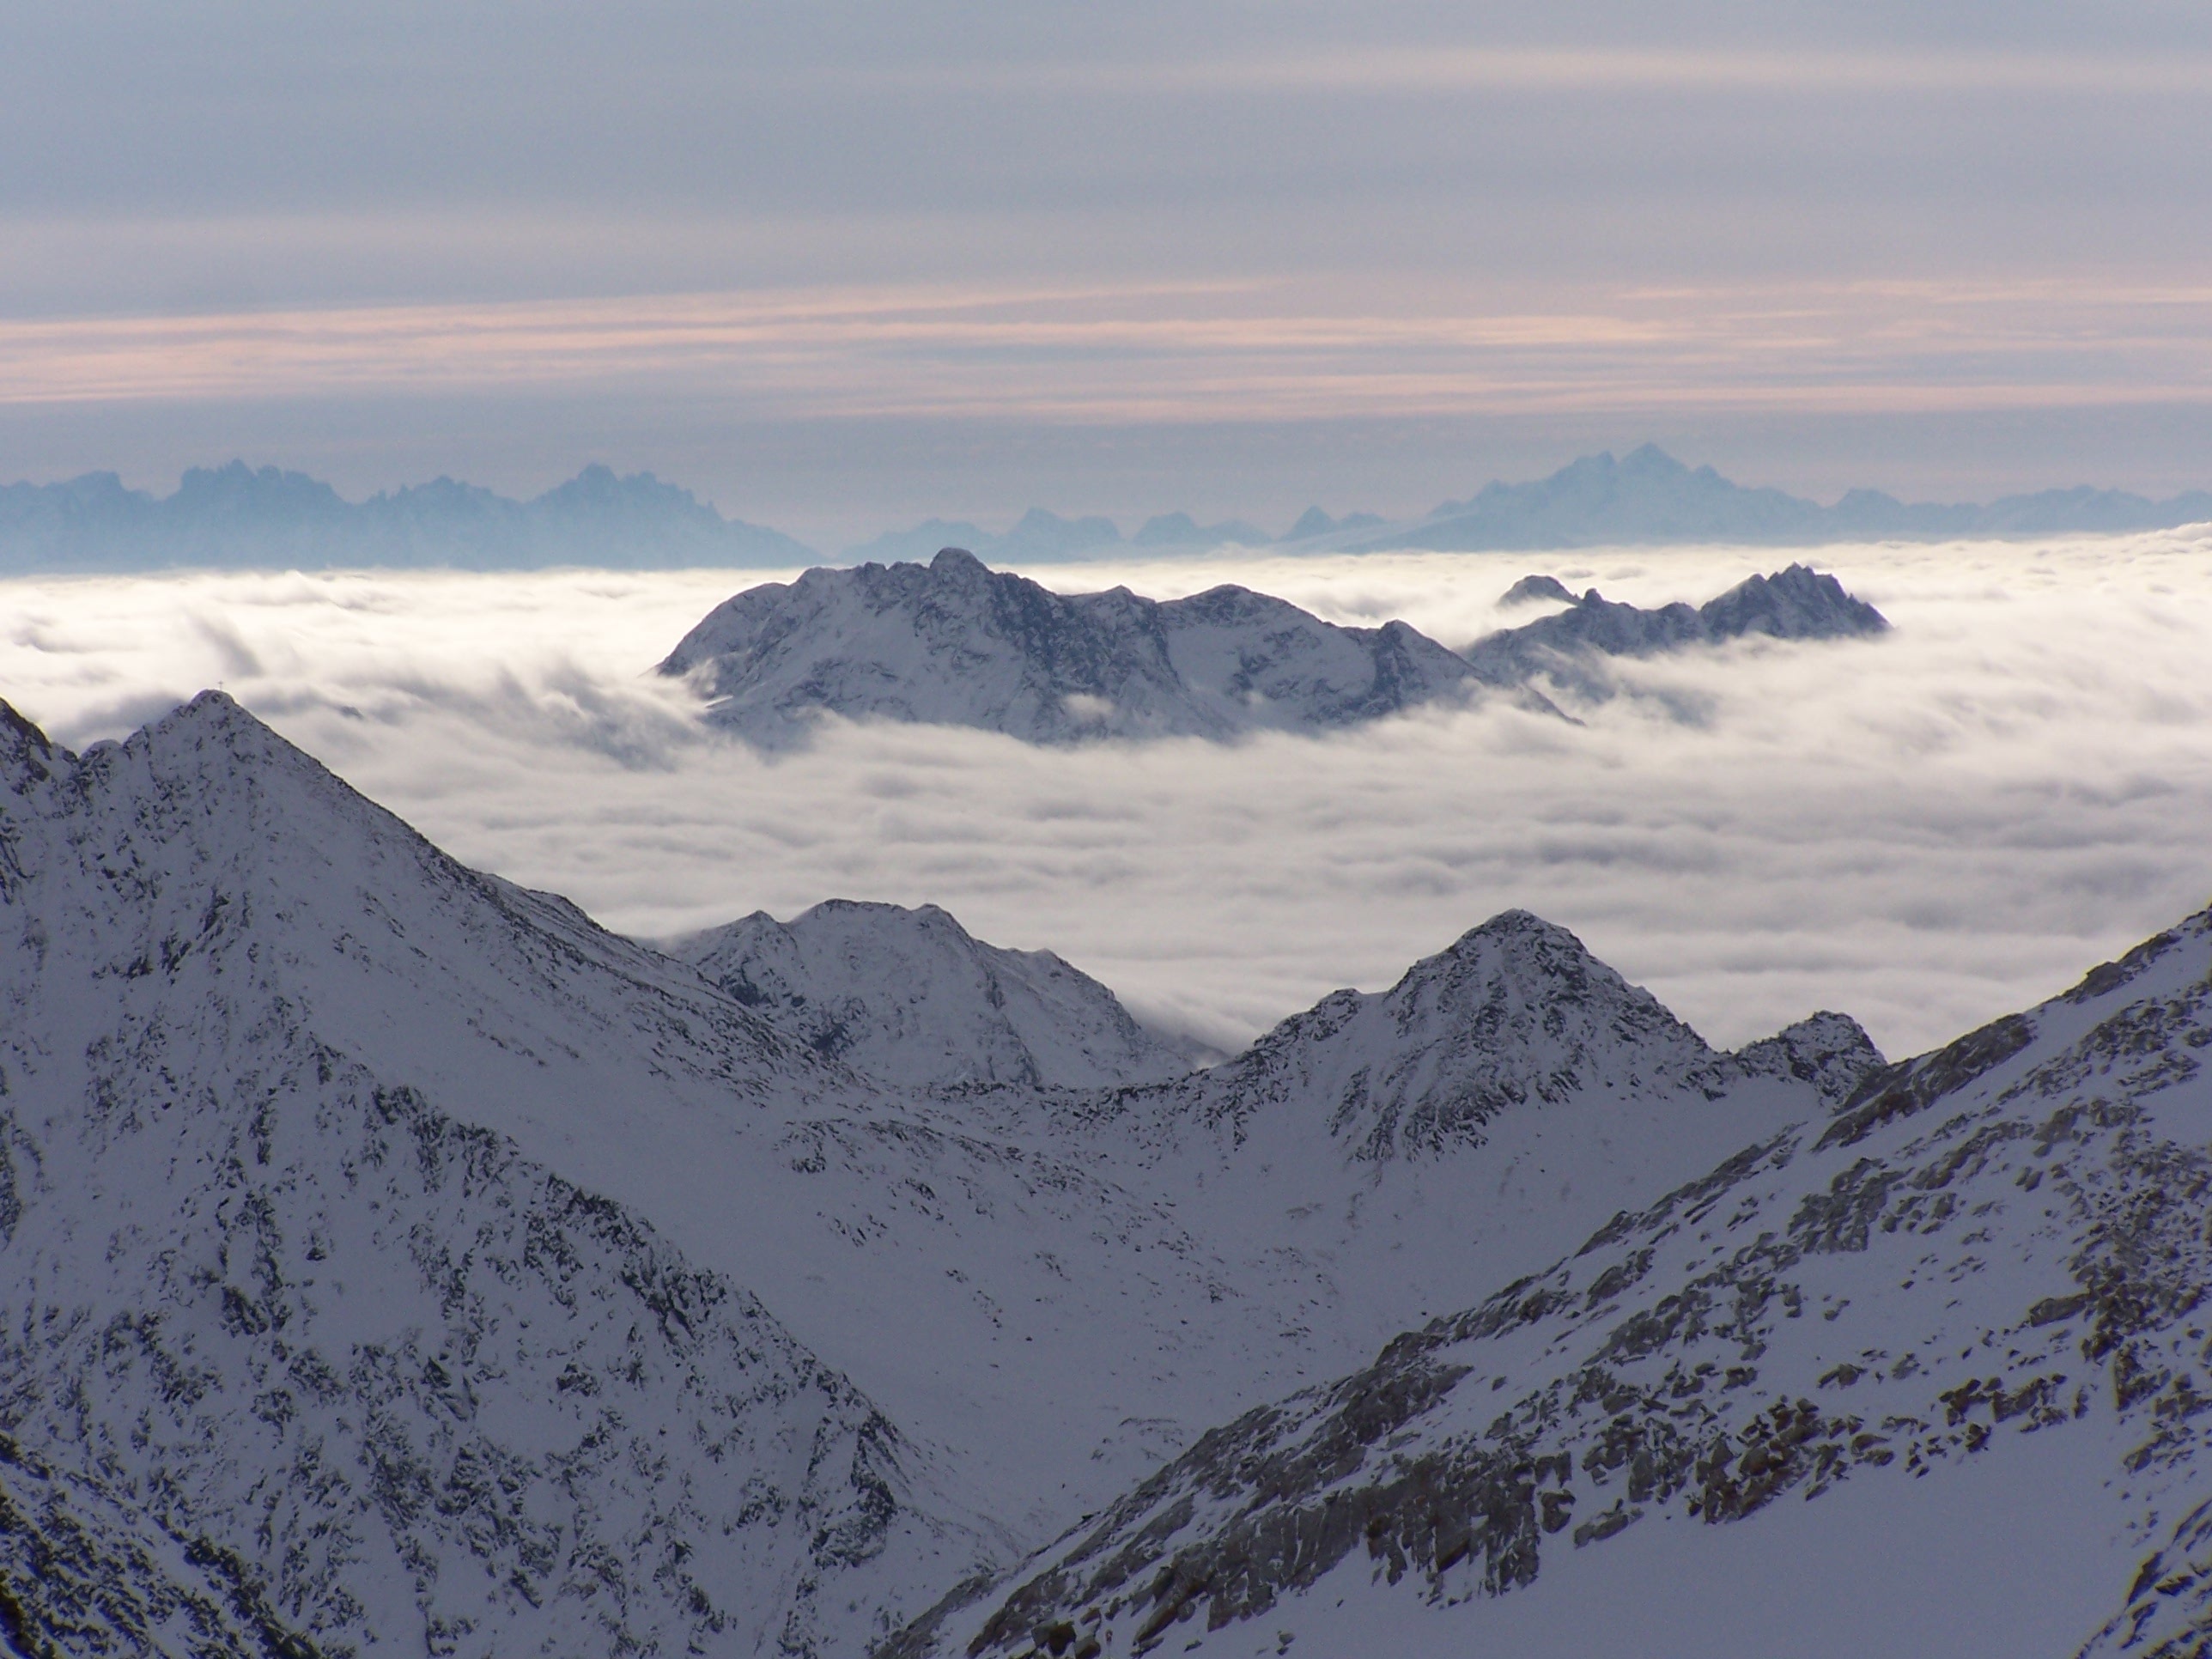
landscape, wilderness, mountain, snow, winter, cloud, hill, mountain range, weather, season, ridge, summit, great, alps, plateau, fell, stubai, landform, mountain pass, geographical feature, atmospheric phenomenon, mountainous landforms, geological phenomenon